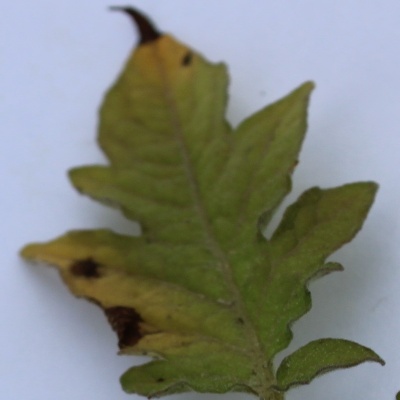
Crop: Tomato
Condition: verticulium wilt